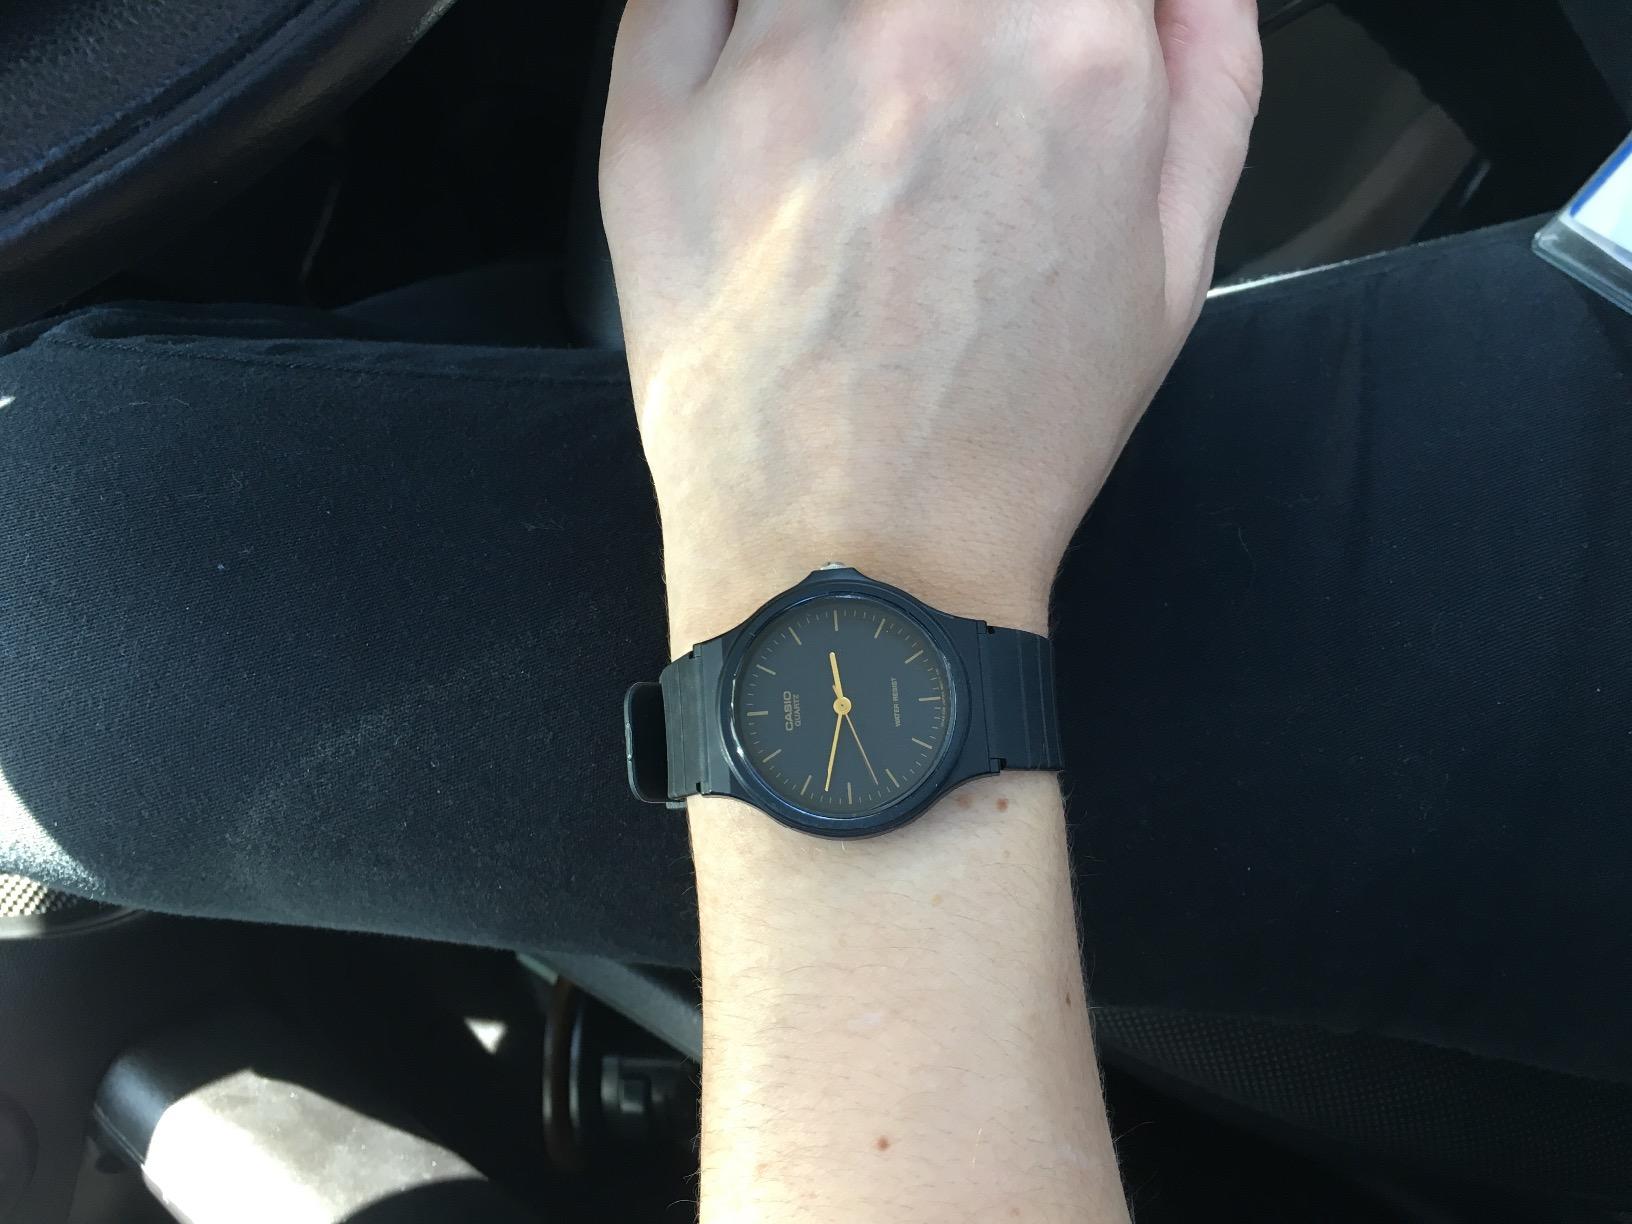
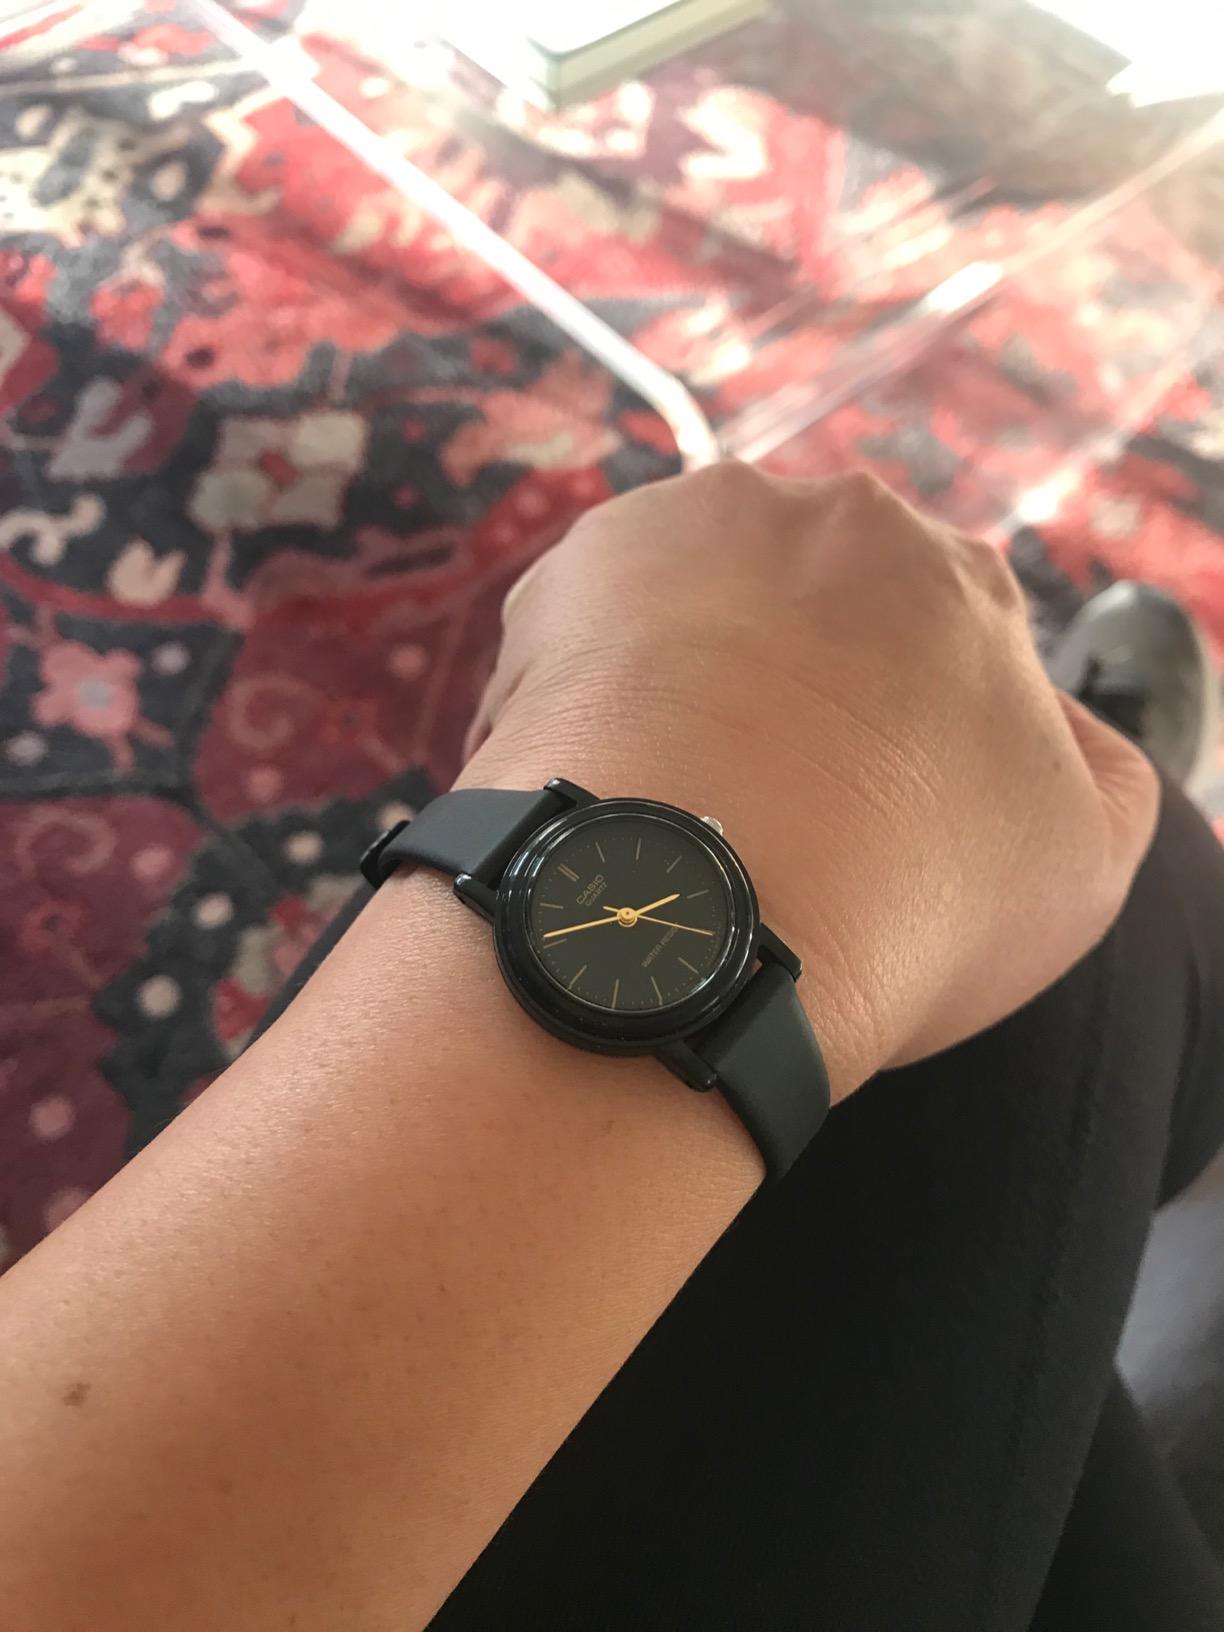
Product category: accessories_watch
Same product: no